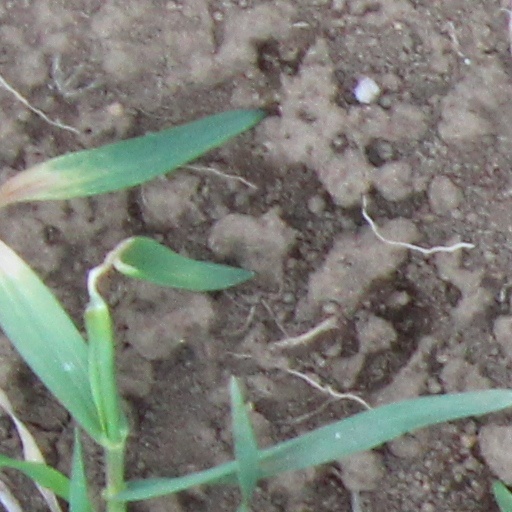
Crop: wheat